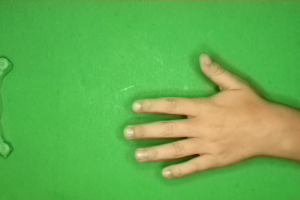
Label: paper